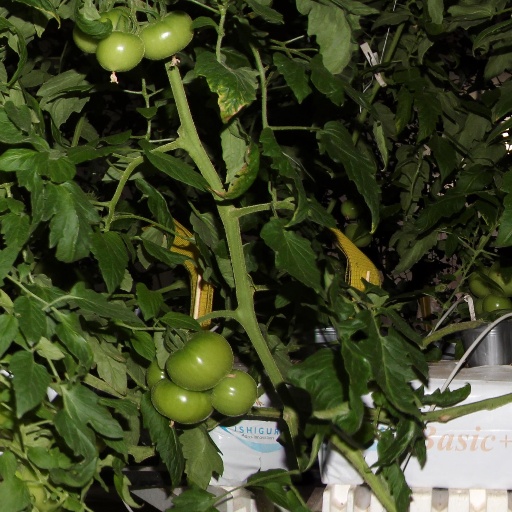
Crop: tomato